Georgian mafia

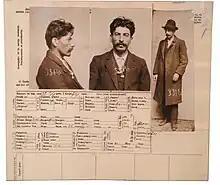
A mug shot of Joseph Stalin. Before coming to power, he was engaged in criminal activity during the early 1900s.

Georgia is a small Eurasian state with a population of about four million, of whom two-thirds are Georgians, and the national minorities are mainly Russian, Armenian, and Azerbaijani. The geographical position of the country is due to the strategically advantageous junction of important communications from Europe to Asia.